Jacques Bellange

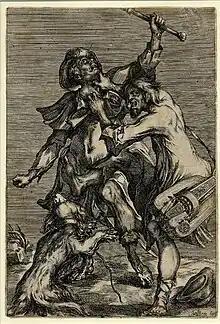
"Hurdy-gurdy Player Attacking a Pilgrim", one of only two prints of a genre scene.

It is generally agreed that 47 or 48 etchings by Bellange survive, and along with a number of drawings these are possibly all that remain of his art today. He probably branched into etching to spread his reputation beyond the rather small world of Nancy, and was successful in this.